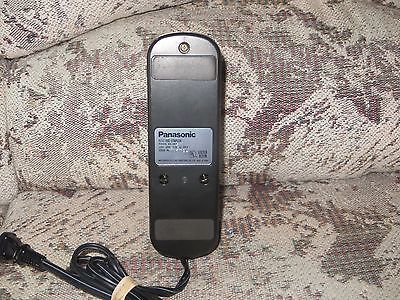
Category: stapler